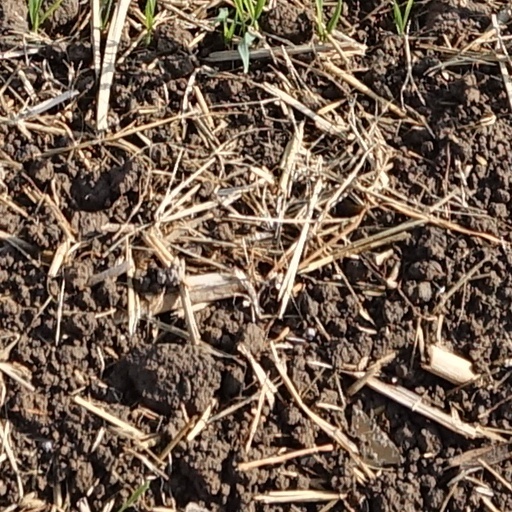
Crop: wheat